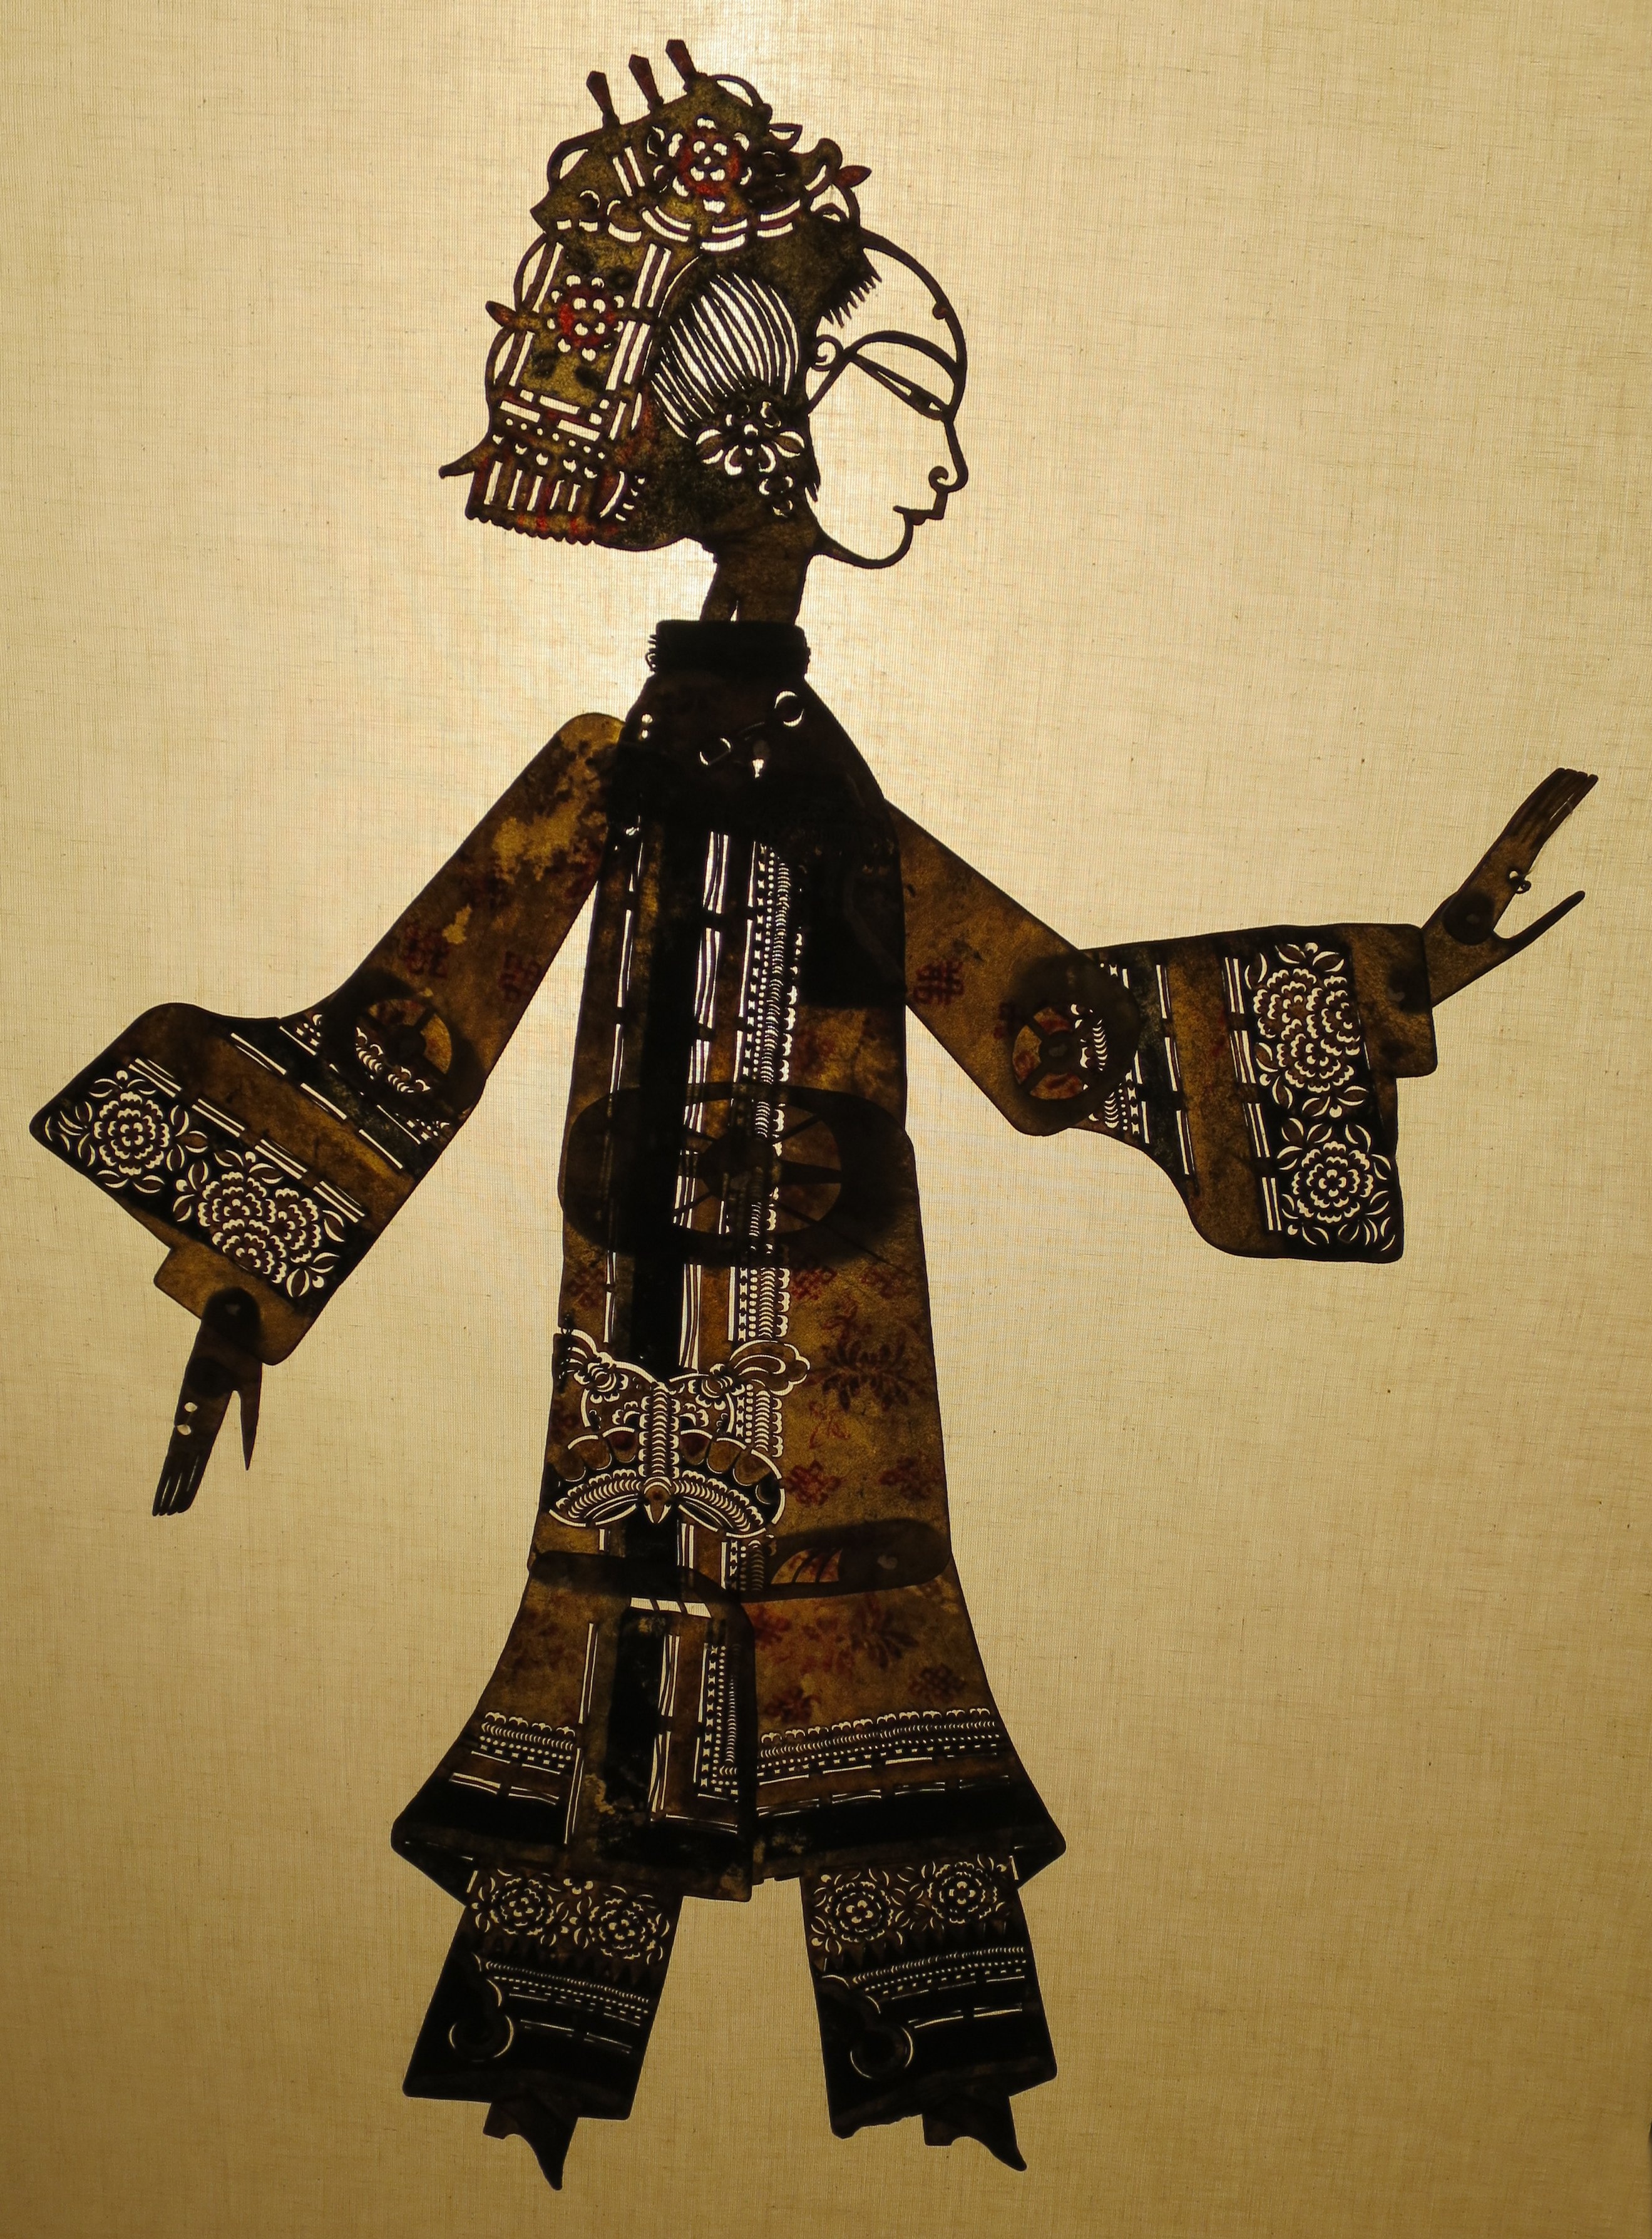
people, girl, woman, female, asian, pattern, young, museum, symbol, shadow, clothing, lady, artwork, puppet, sculpture, art, dress, illustration, design, lin, puppets, sichuan, liu, hsin